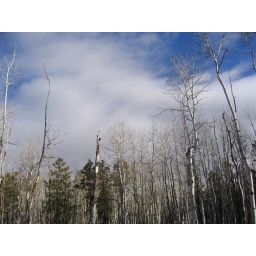
The trees reaching toward the sky in Flagstaff, AZ